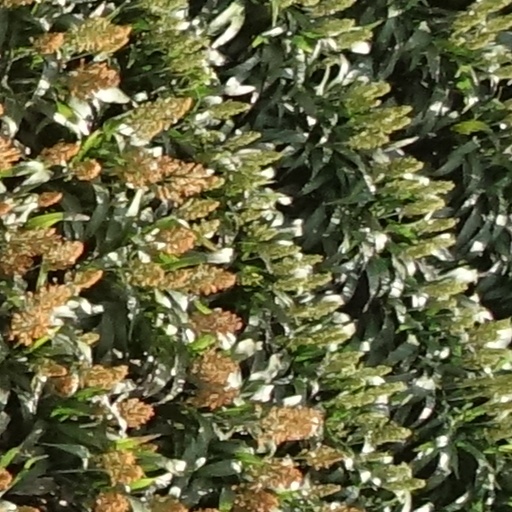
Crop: sorghum